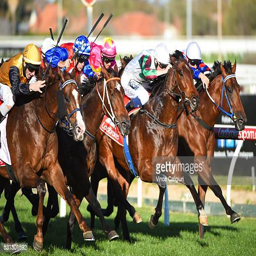
person 's the boss wins race during racing